Layton family

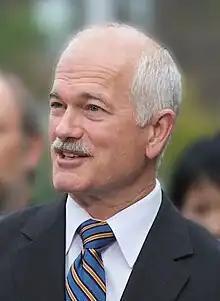
Jack Layton, 2008

The Layton family is a Canadian political family. It includes Jack Layton, who served as the leader of the New Democratic Party. It also includes Olivia Chow, Jack's widow who is Mayor of Toronto since 2023 and served as a city councillor for Metropolitan Toronto and the City of Toronto from 1998 to 2005 and as a member of Parliament for Trinity—Spadina from 2006 to 2014; and Jack's son (and Olivia's step-son) Mike Layton, who served as a city councillor in Toronto for Ward 11 University—Rosedale from 2010 until 2022.